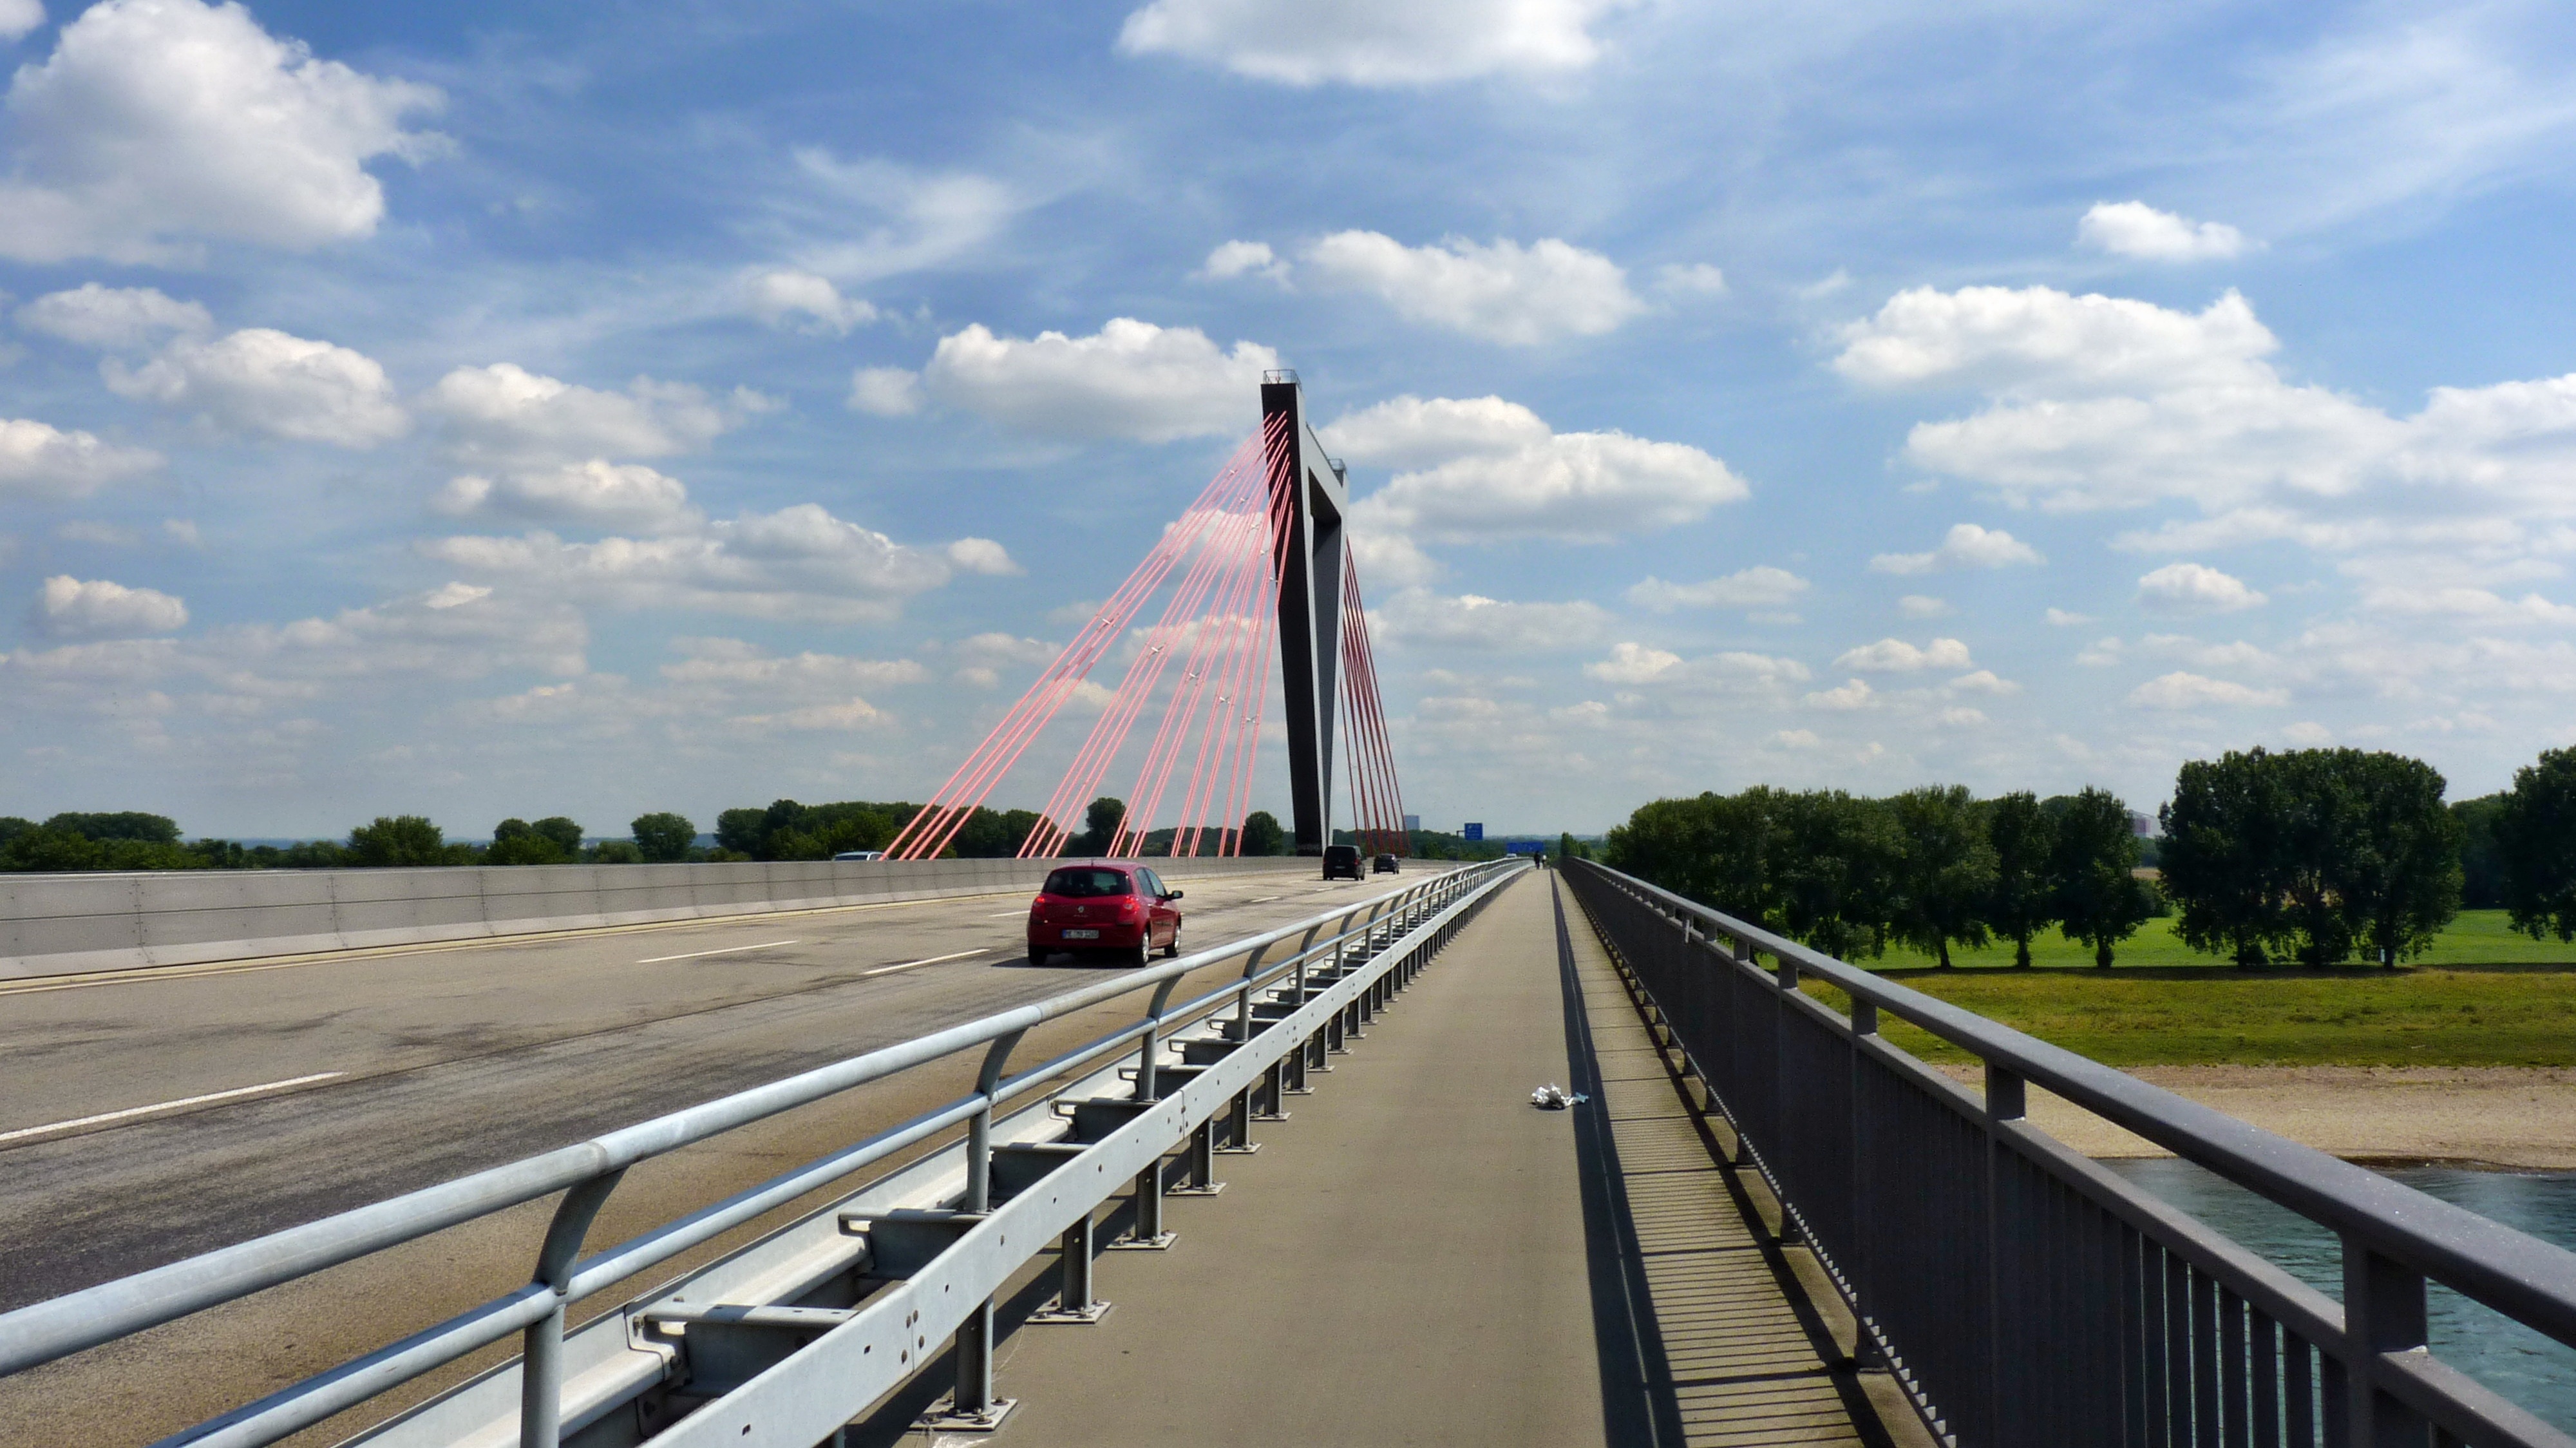
water, architecture, road, bridge, highway, walkway, suspension bridge, transport, railing, waterway, infrastructure, rhine, dusseldorf, cable stayed bridge, airport bridge, nonbuilding structure, controlled access highway